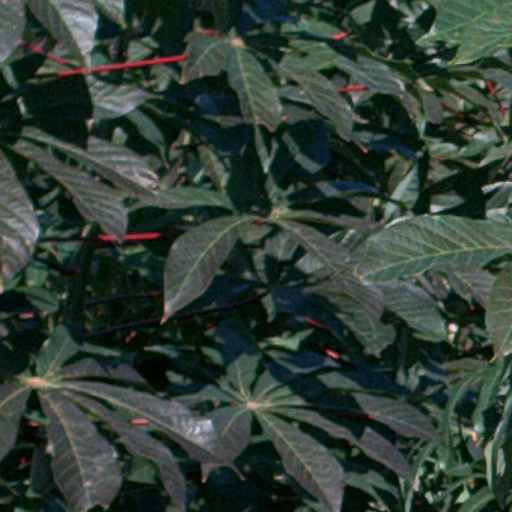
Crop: cassava